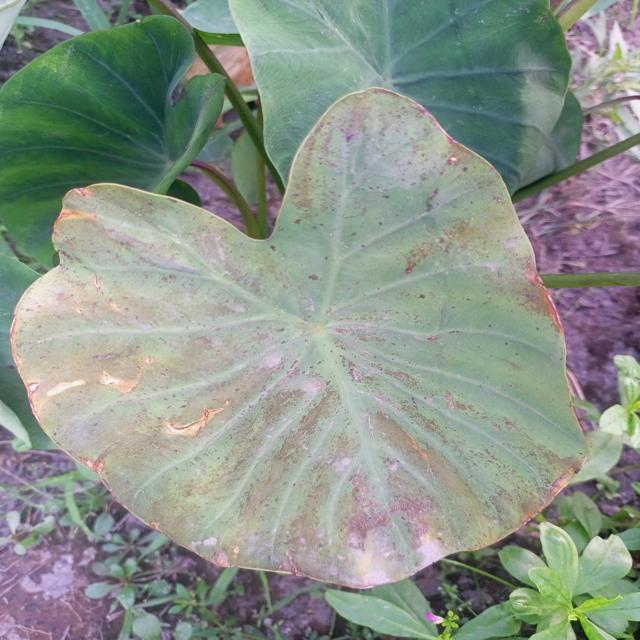
Label: Mid_Blight